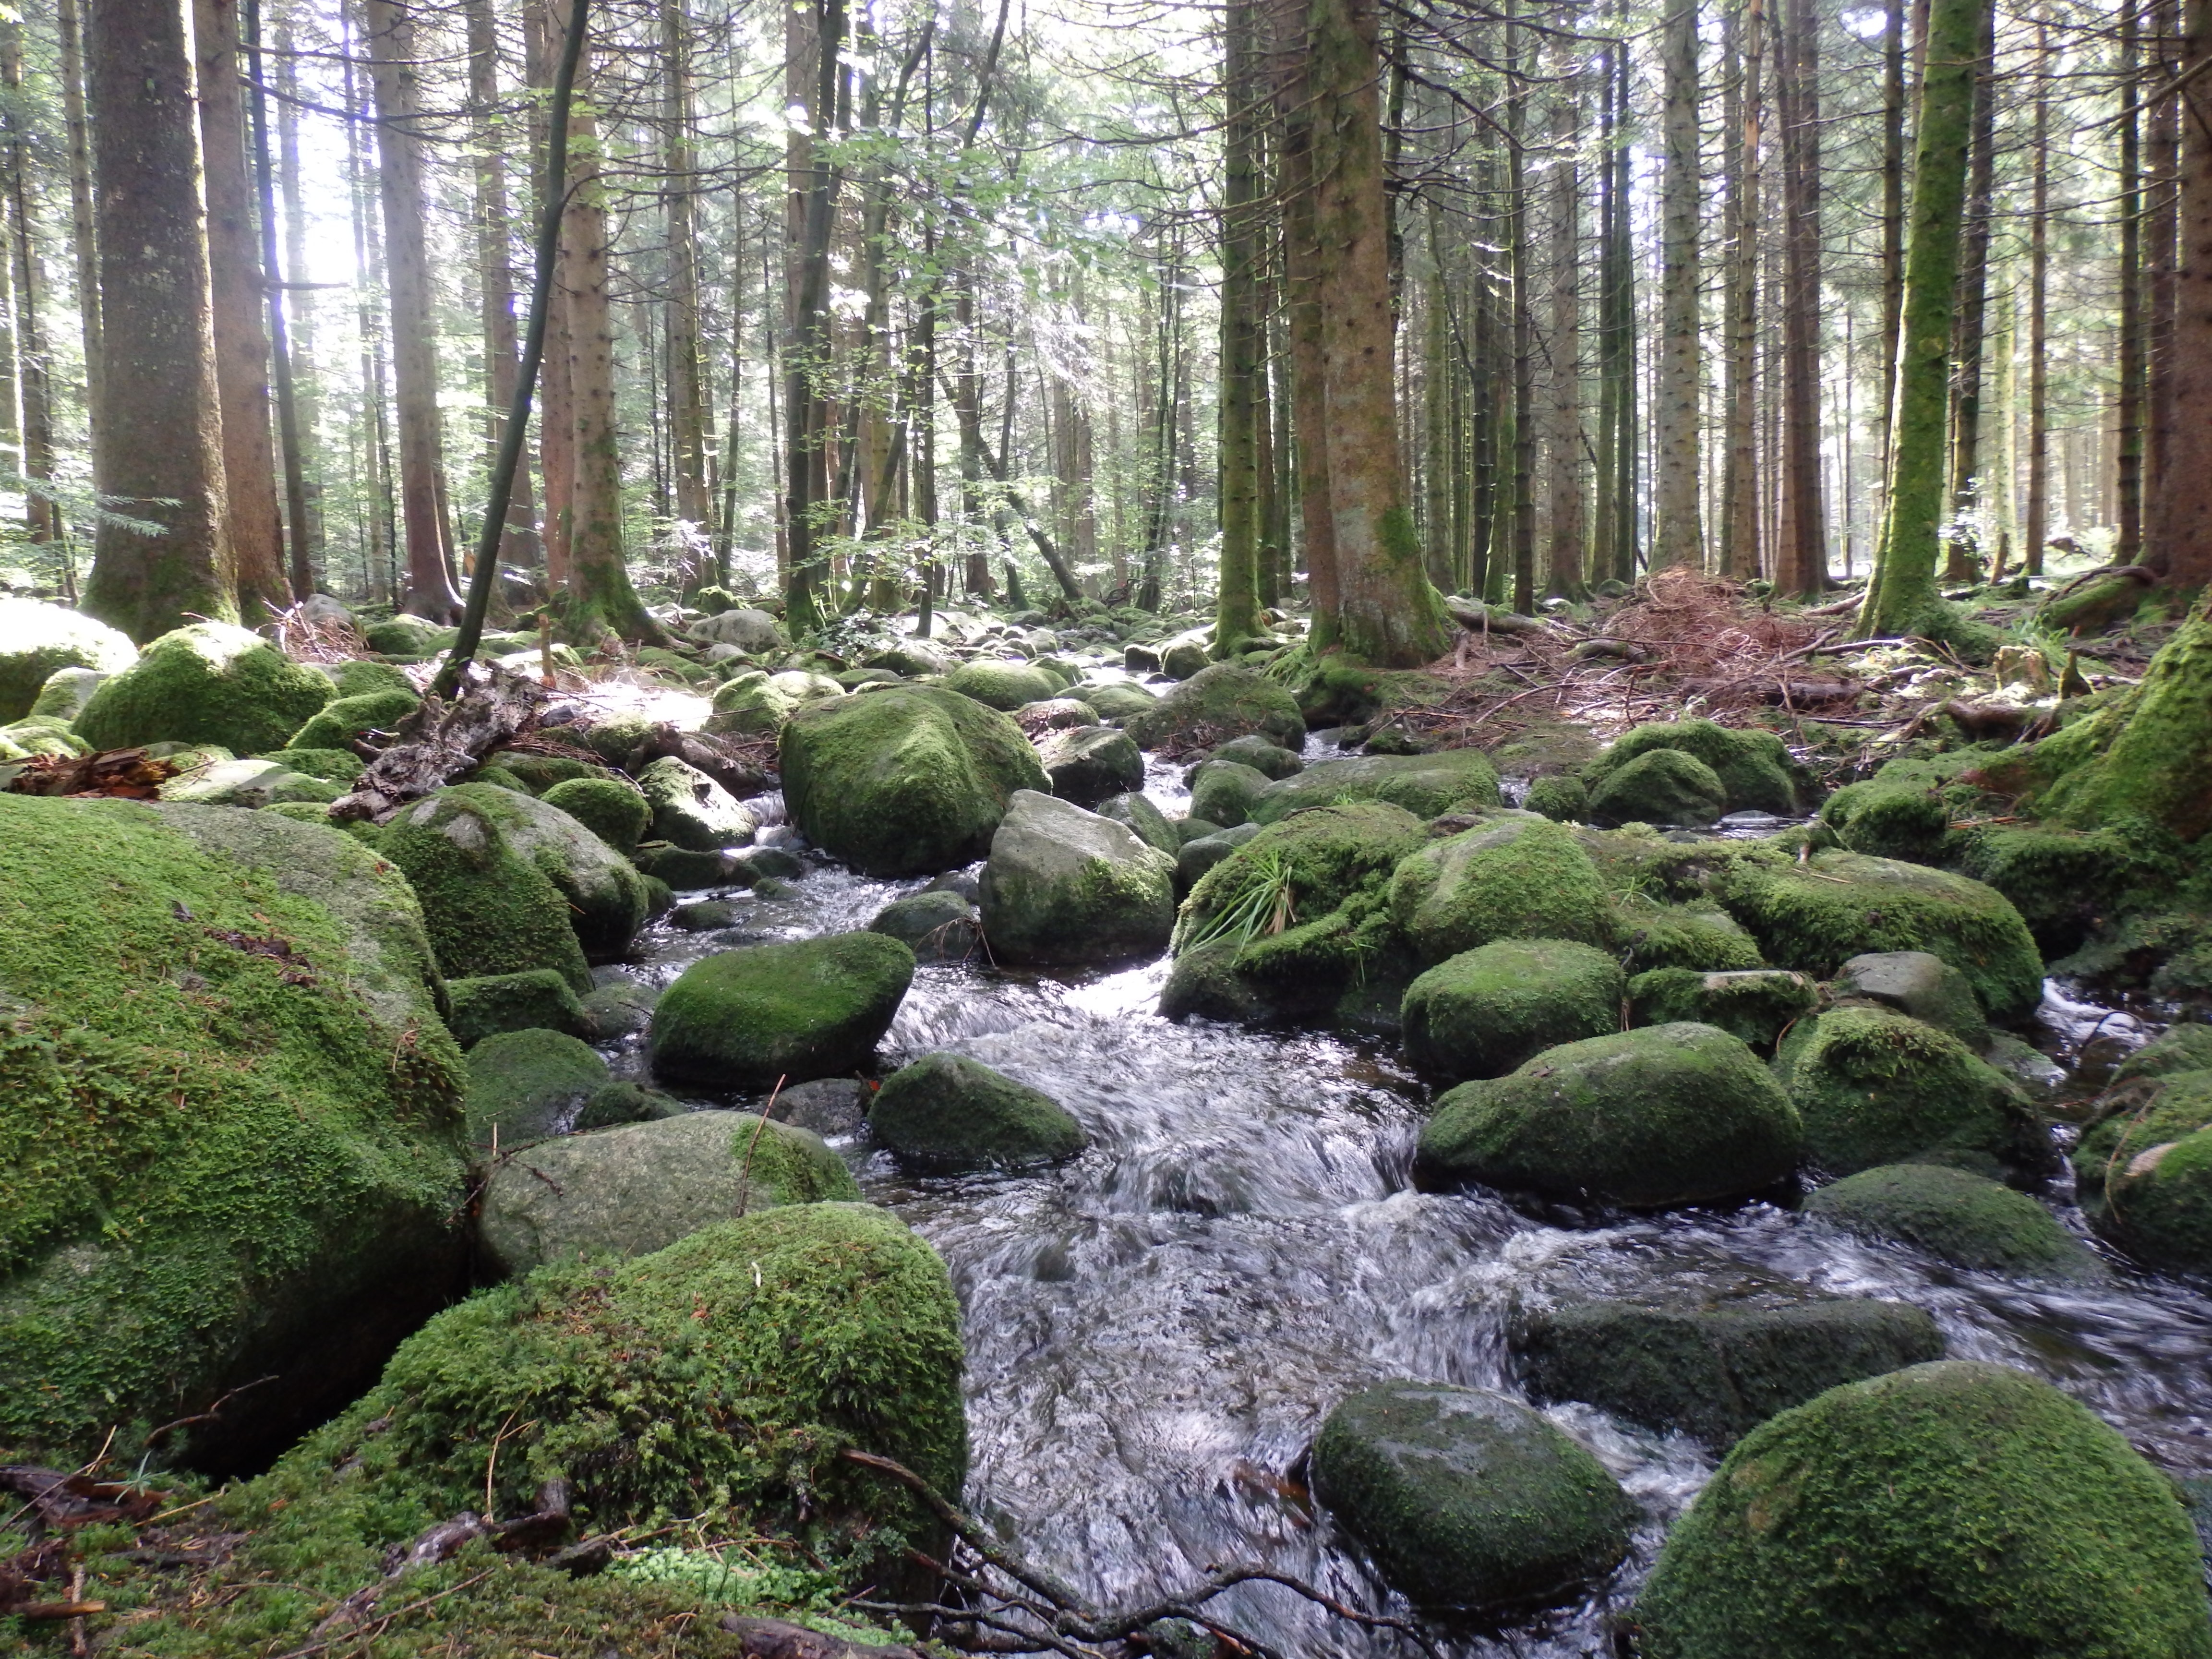
tree, forest, rock, wilderness, plant, trail, flower, river, stream, vegetation, rainforest, deciduous, woodland, habitat, ecosystem, biome, old growth forest, natural environment, geographical feature, woody plant, temperate coniferous forest, land plant